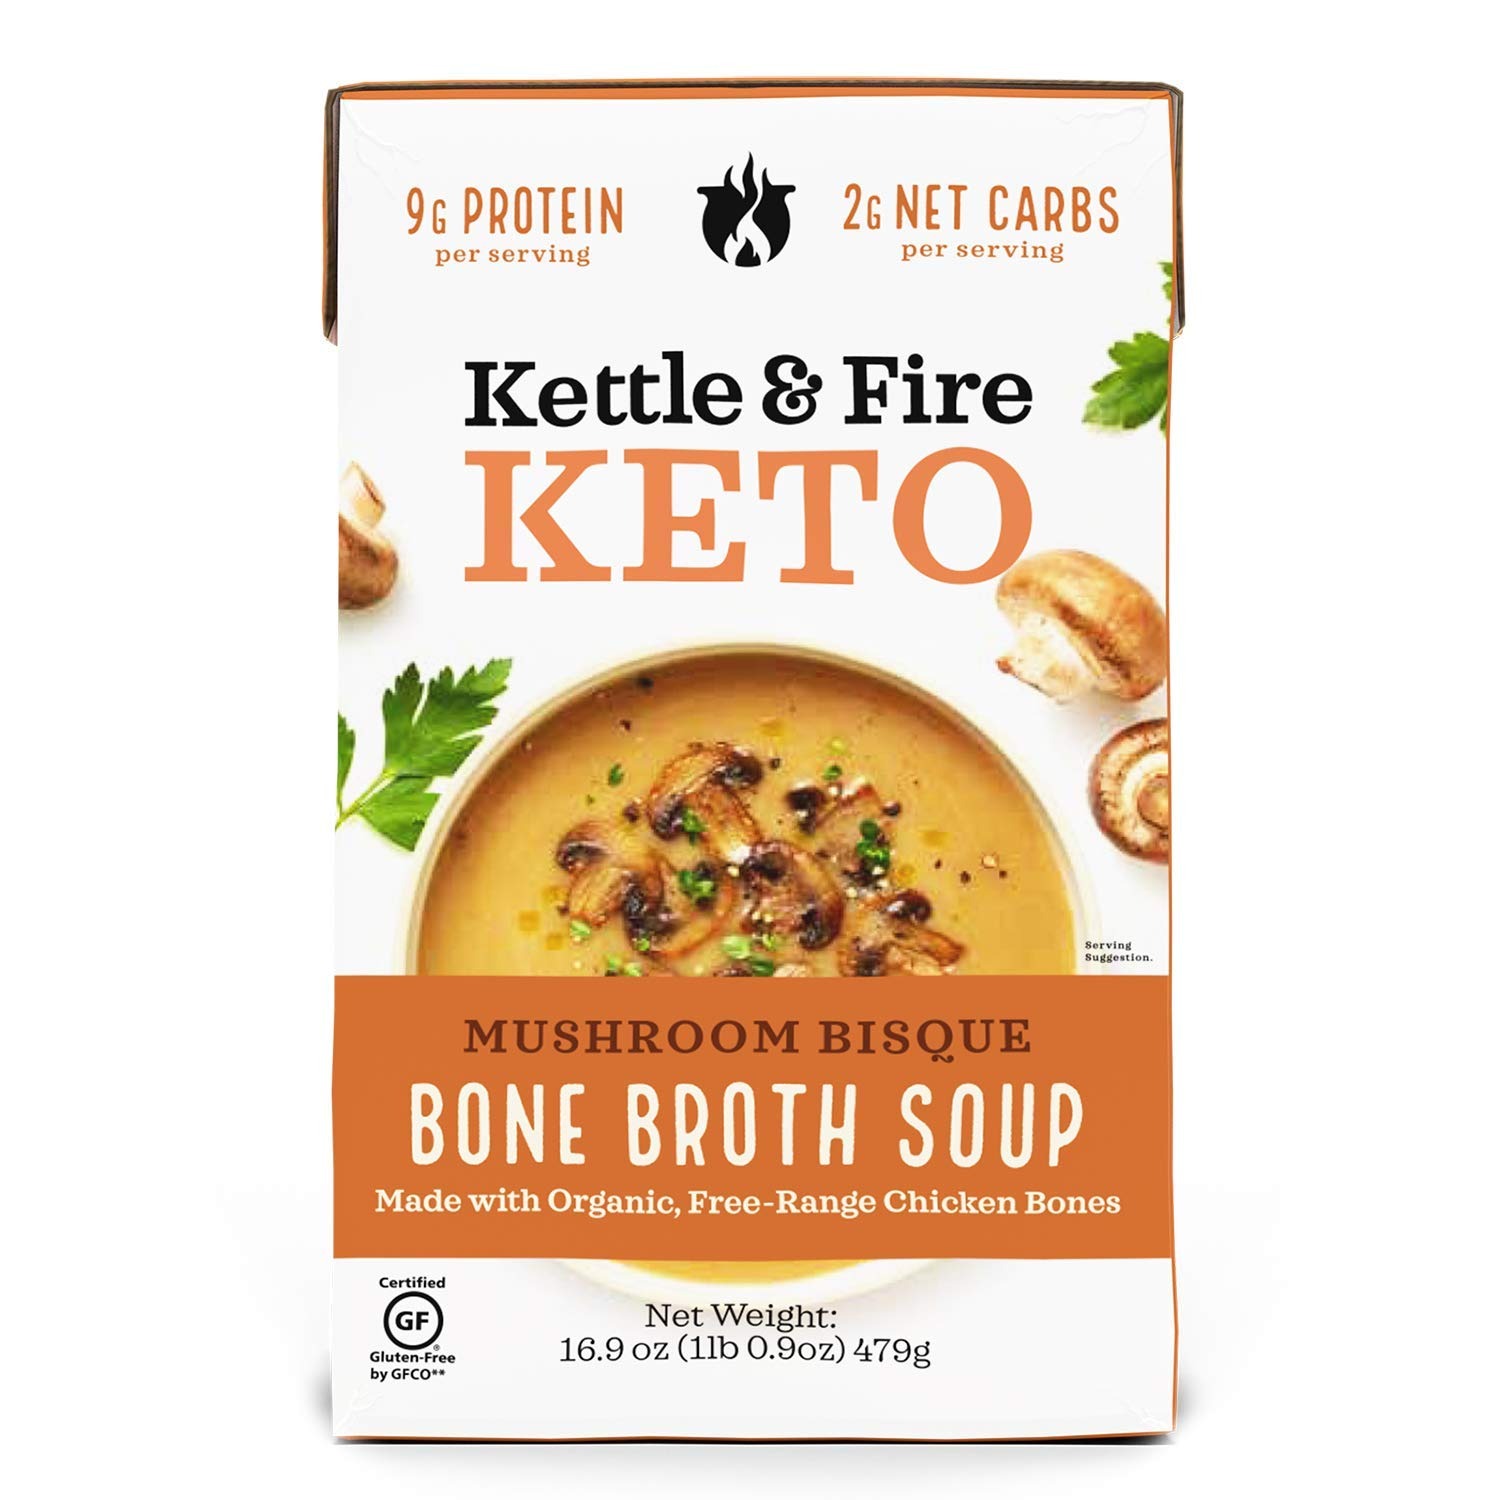
Item Name: KETTLE & FIRE Mushroom Bisque Keto Soup, 16.9 OZ
Bullet Point: TASTES AMAZING: Our cream of mushroom keto soup pairs our classic chicken bone broth with an organic buttery mushroom blend, plus aromatics like onions and garlic to create a creamy, delicious go-to on nights when you need something different. Even your non-keto diet friends will be asking for a spoonful! Want to take it to the next level? For a heartier mega-meal: add chicken or full-fat, plain Greek yogurt.
Value: 16.9
Unit: Fl Oz

Price: 3.99